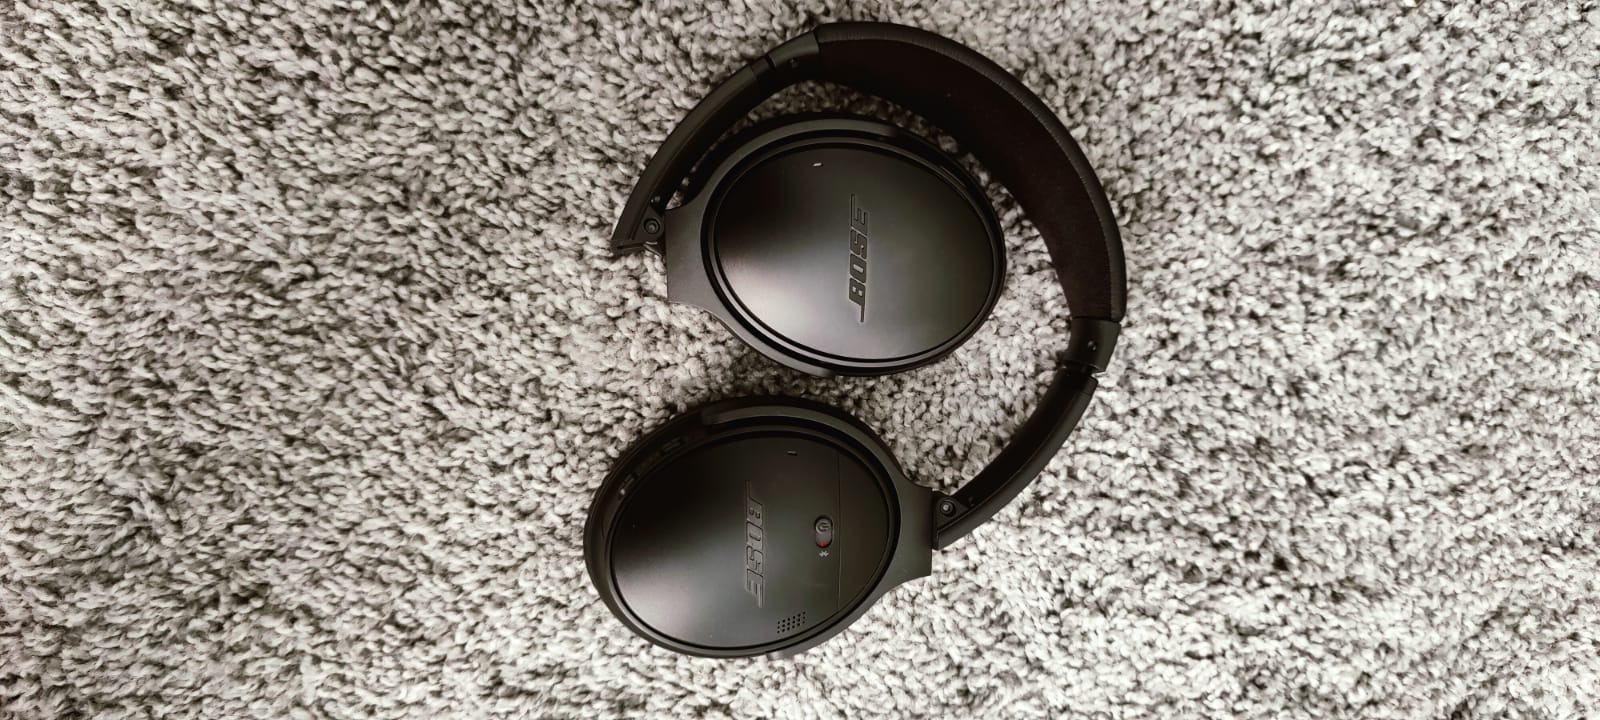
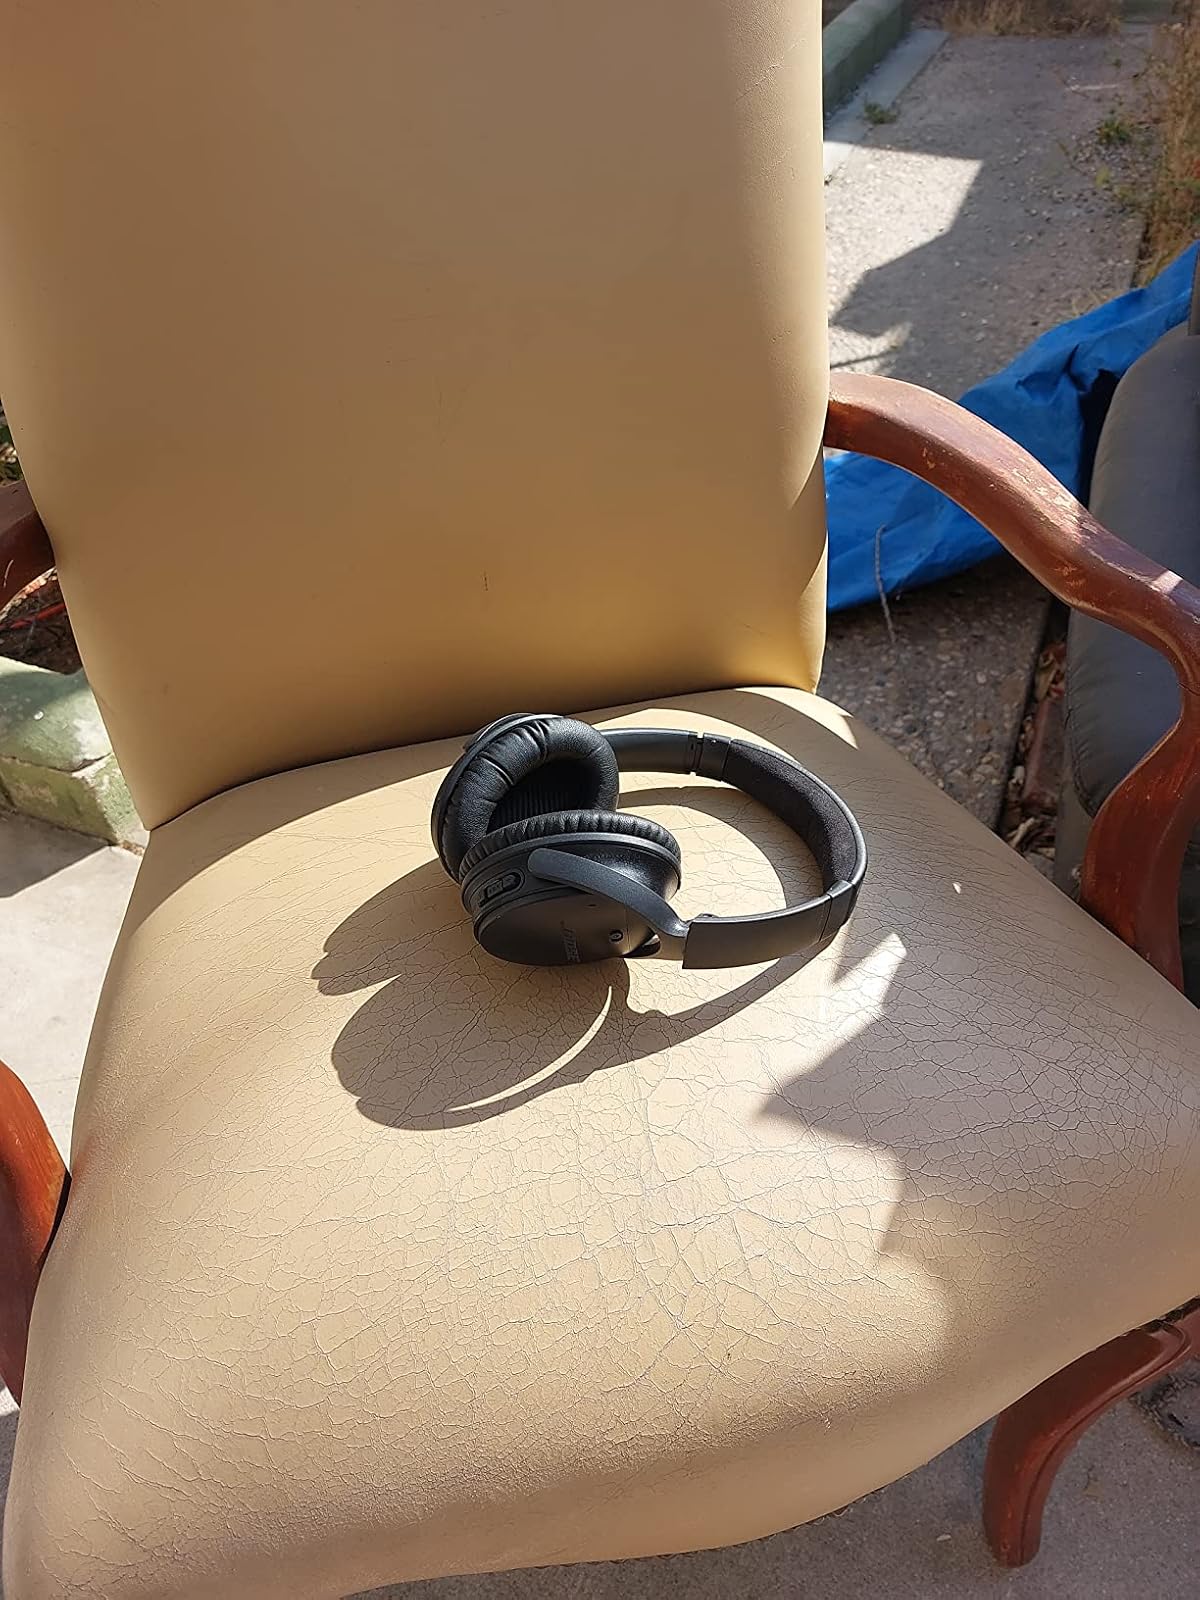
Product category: headphones
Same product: yes